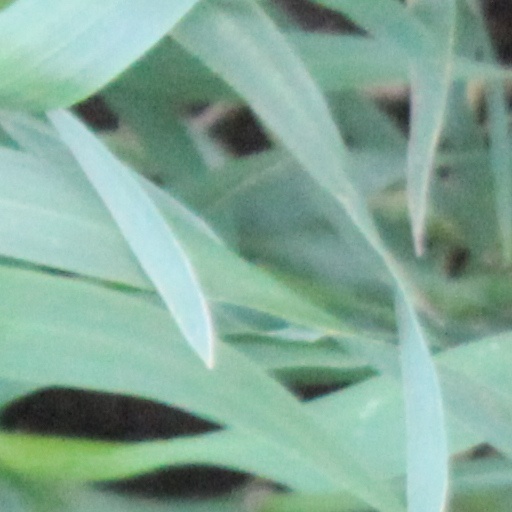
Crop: wheat